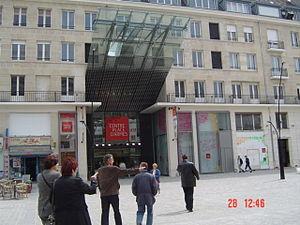
Entrée principale par la place d'armes le 28 avril 2006. (On remarque une vitre cassé certes...)
Le Centre Place d'Armes est un centre commercial français situé à Valenciennes.